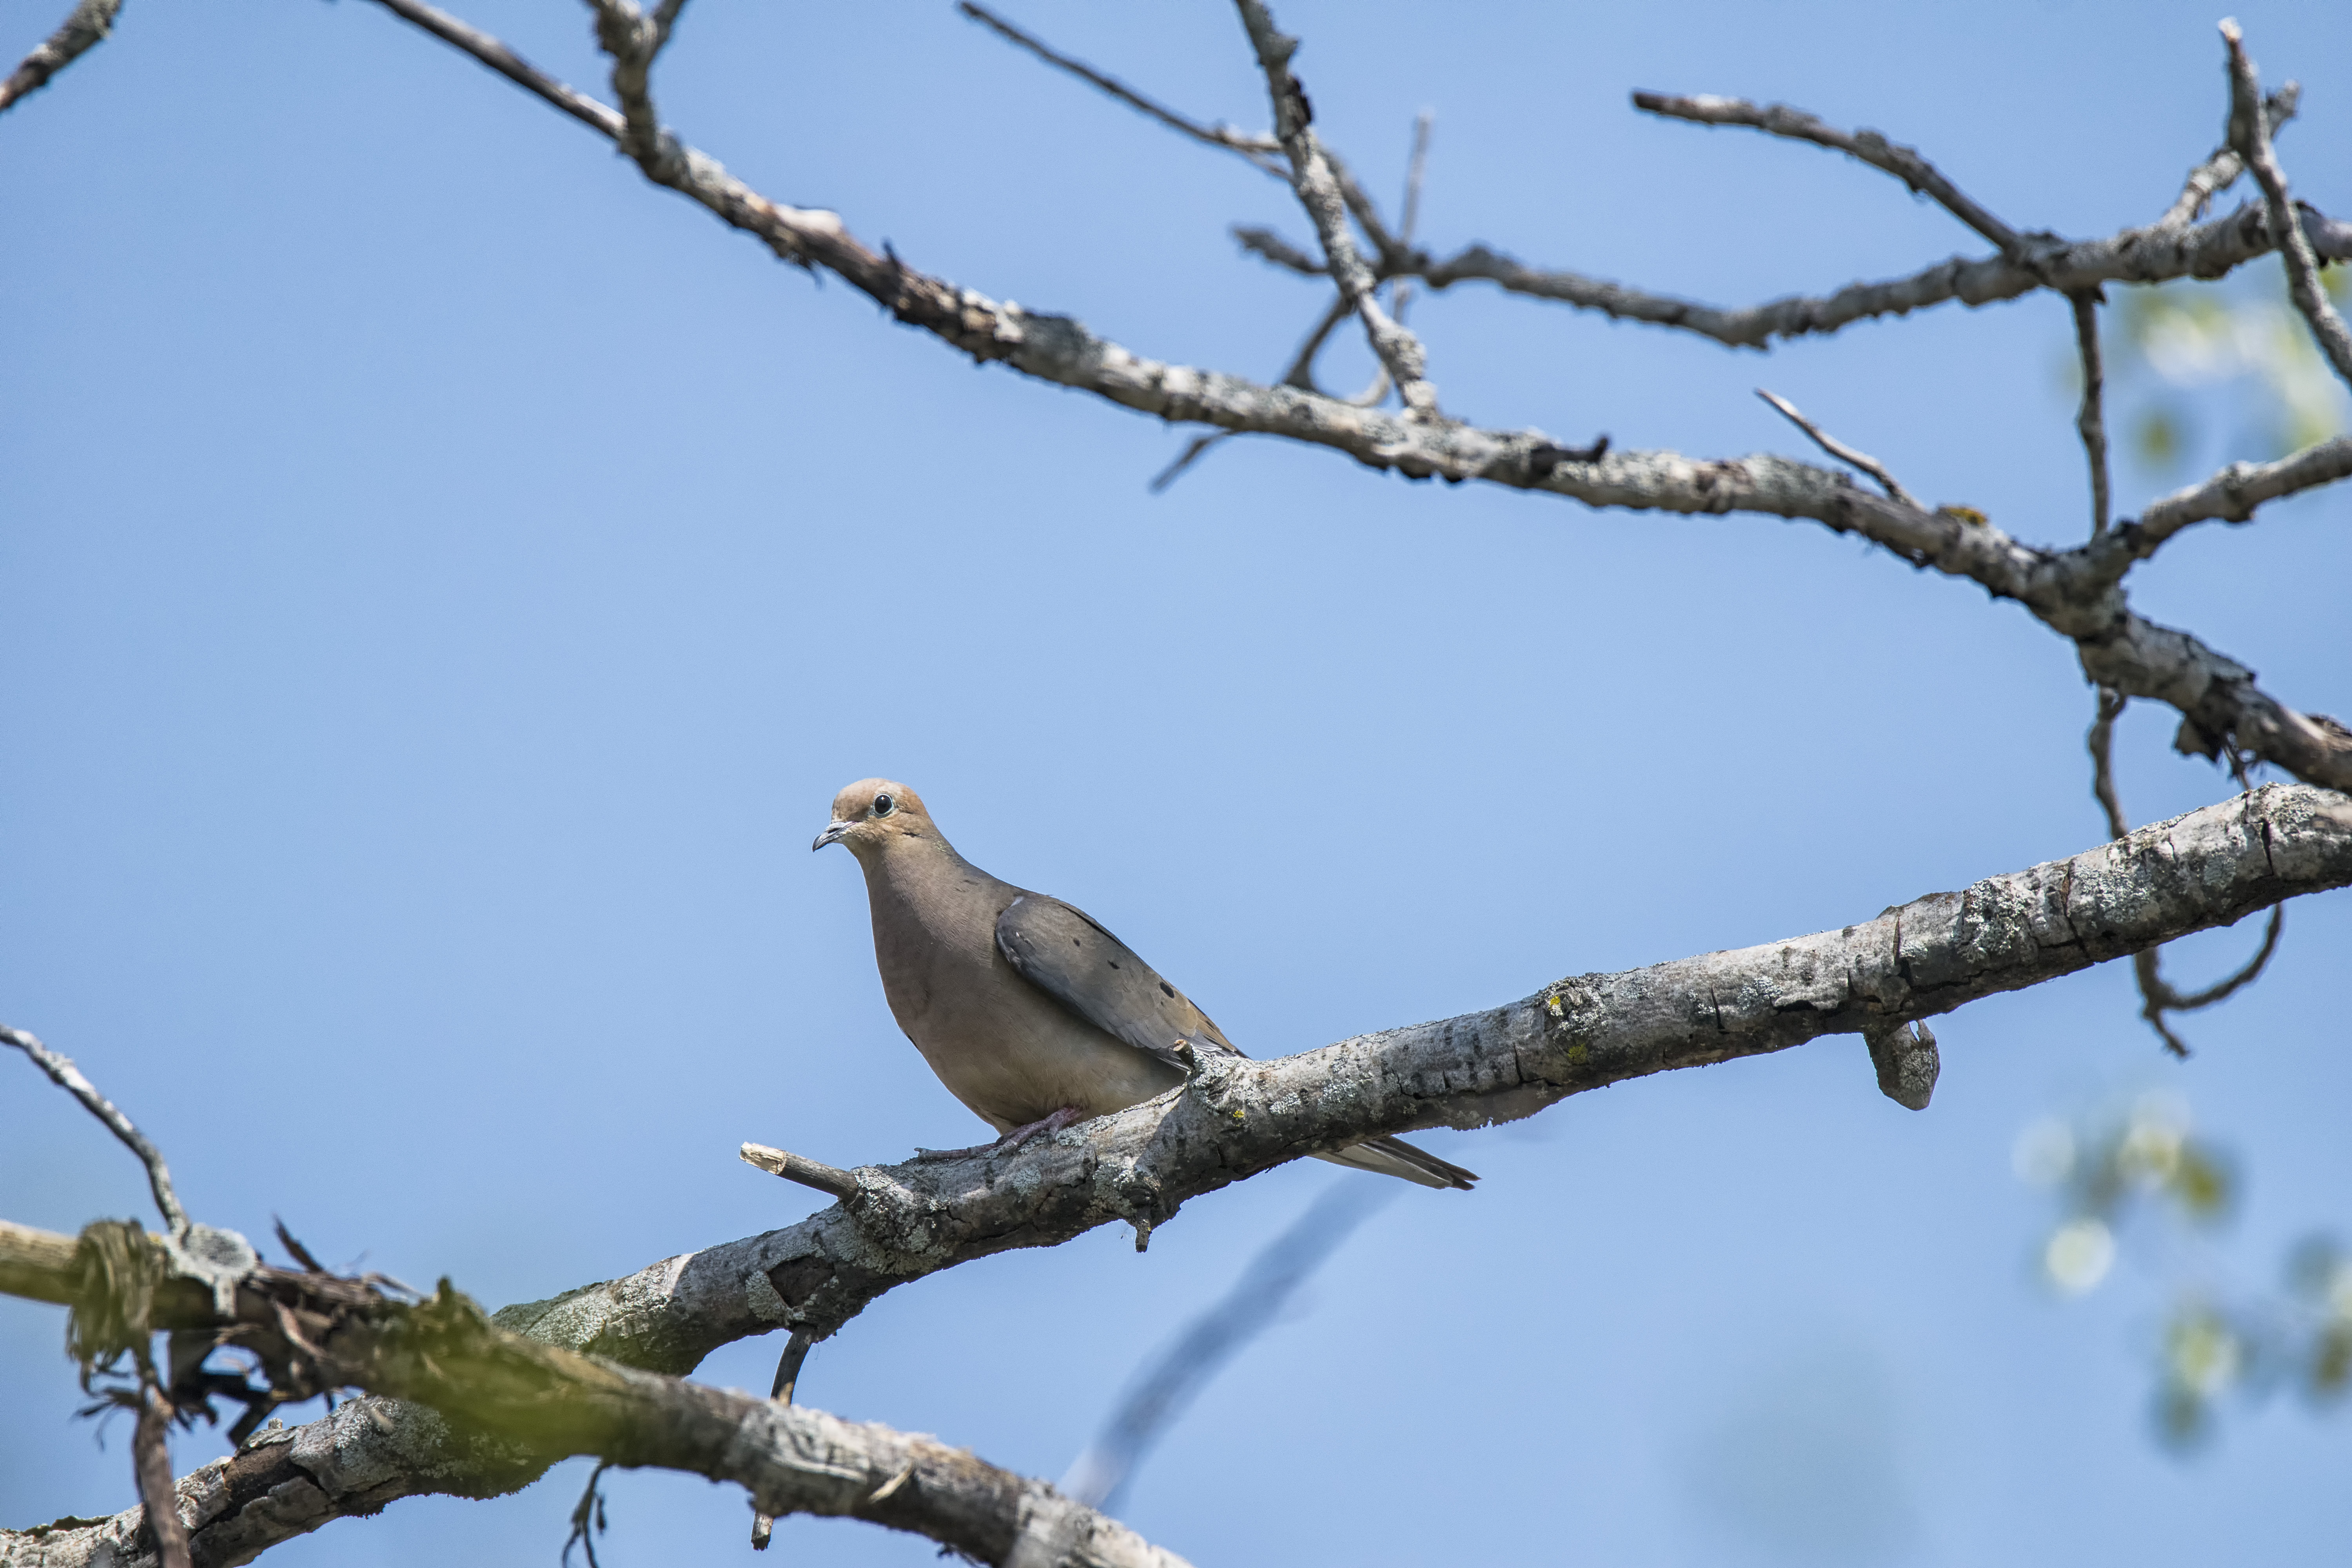
tree, nature, branch, bird, flower, wildlife, fauna, twig, canada, dove, vertebrate, quebec, finch, tourterelle, sherbrooke, oiseau, triste, mourning, perching bird